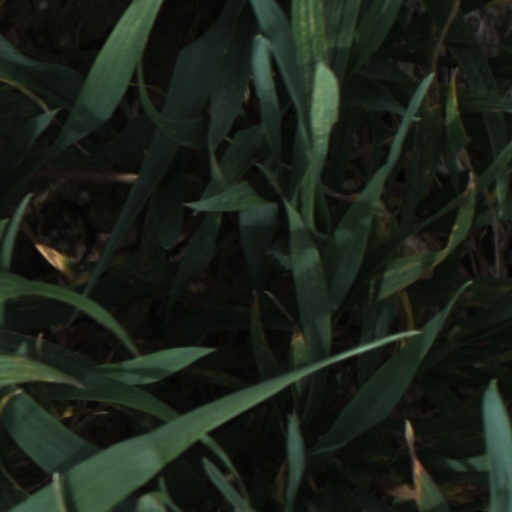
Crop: wheat